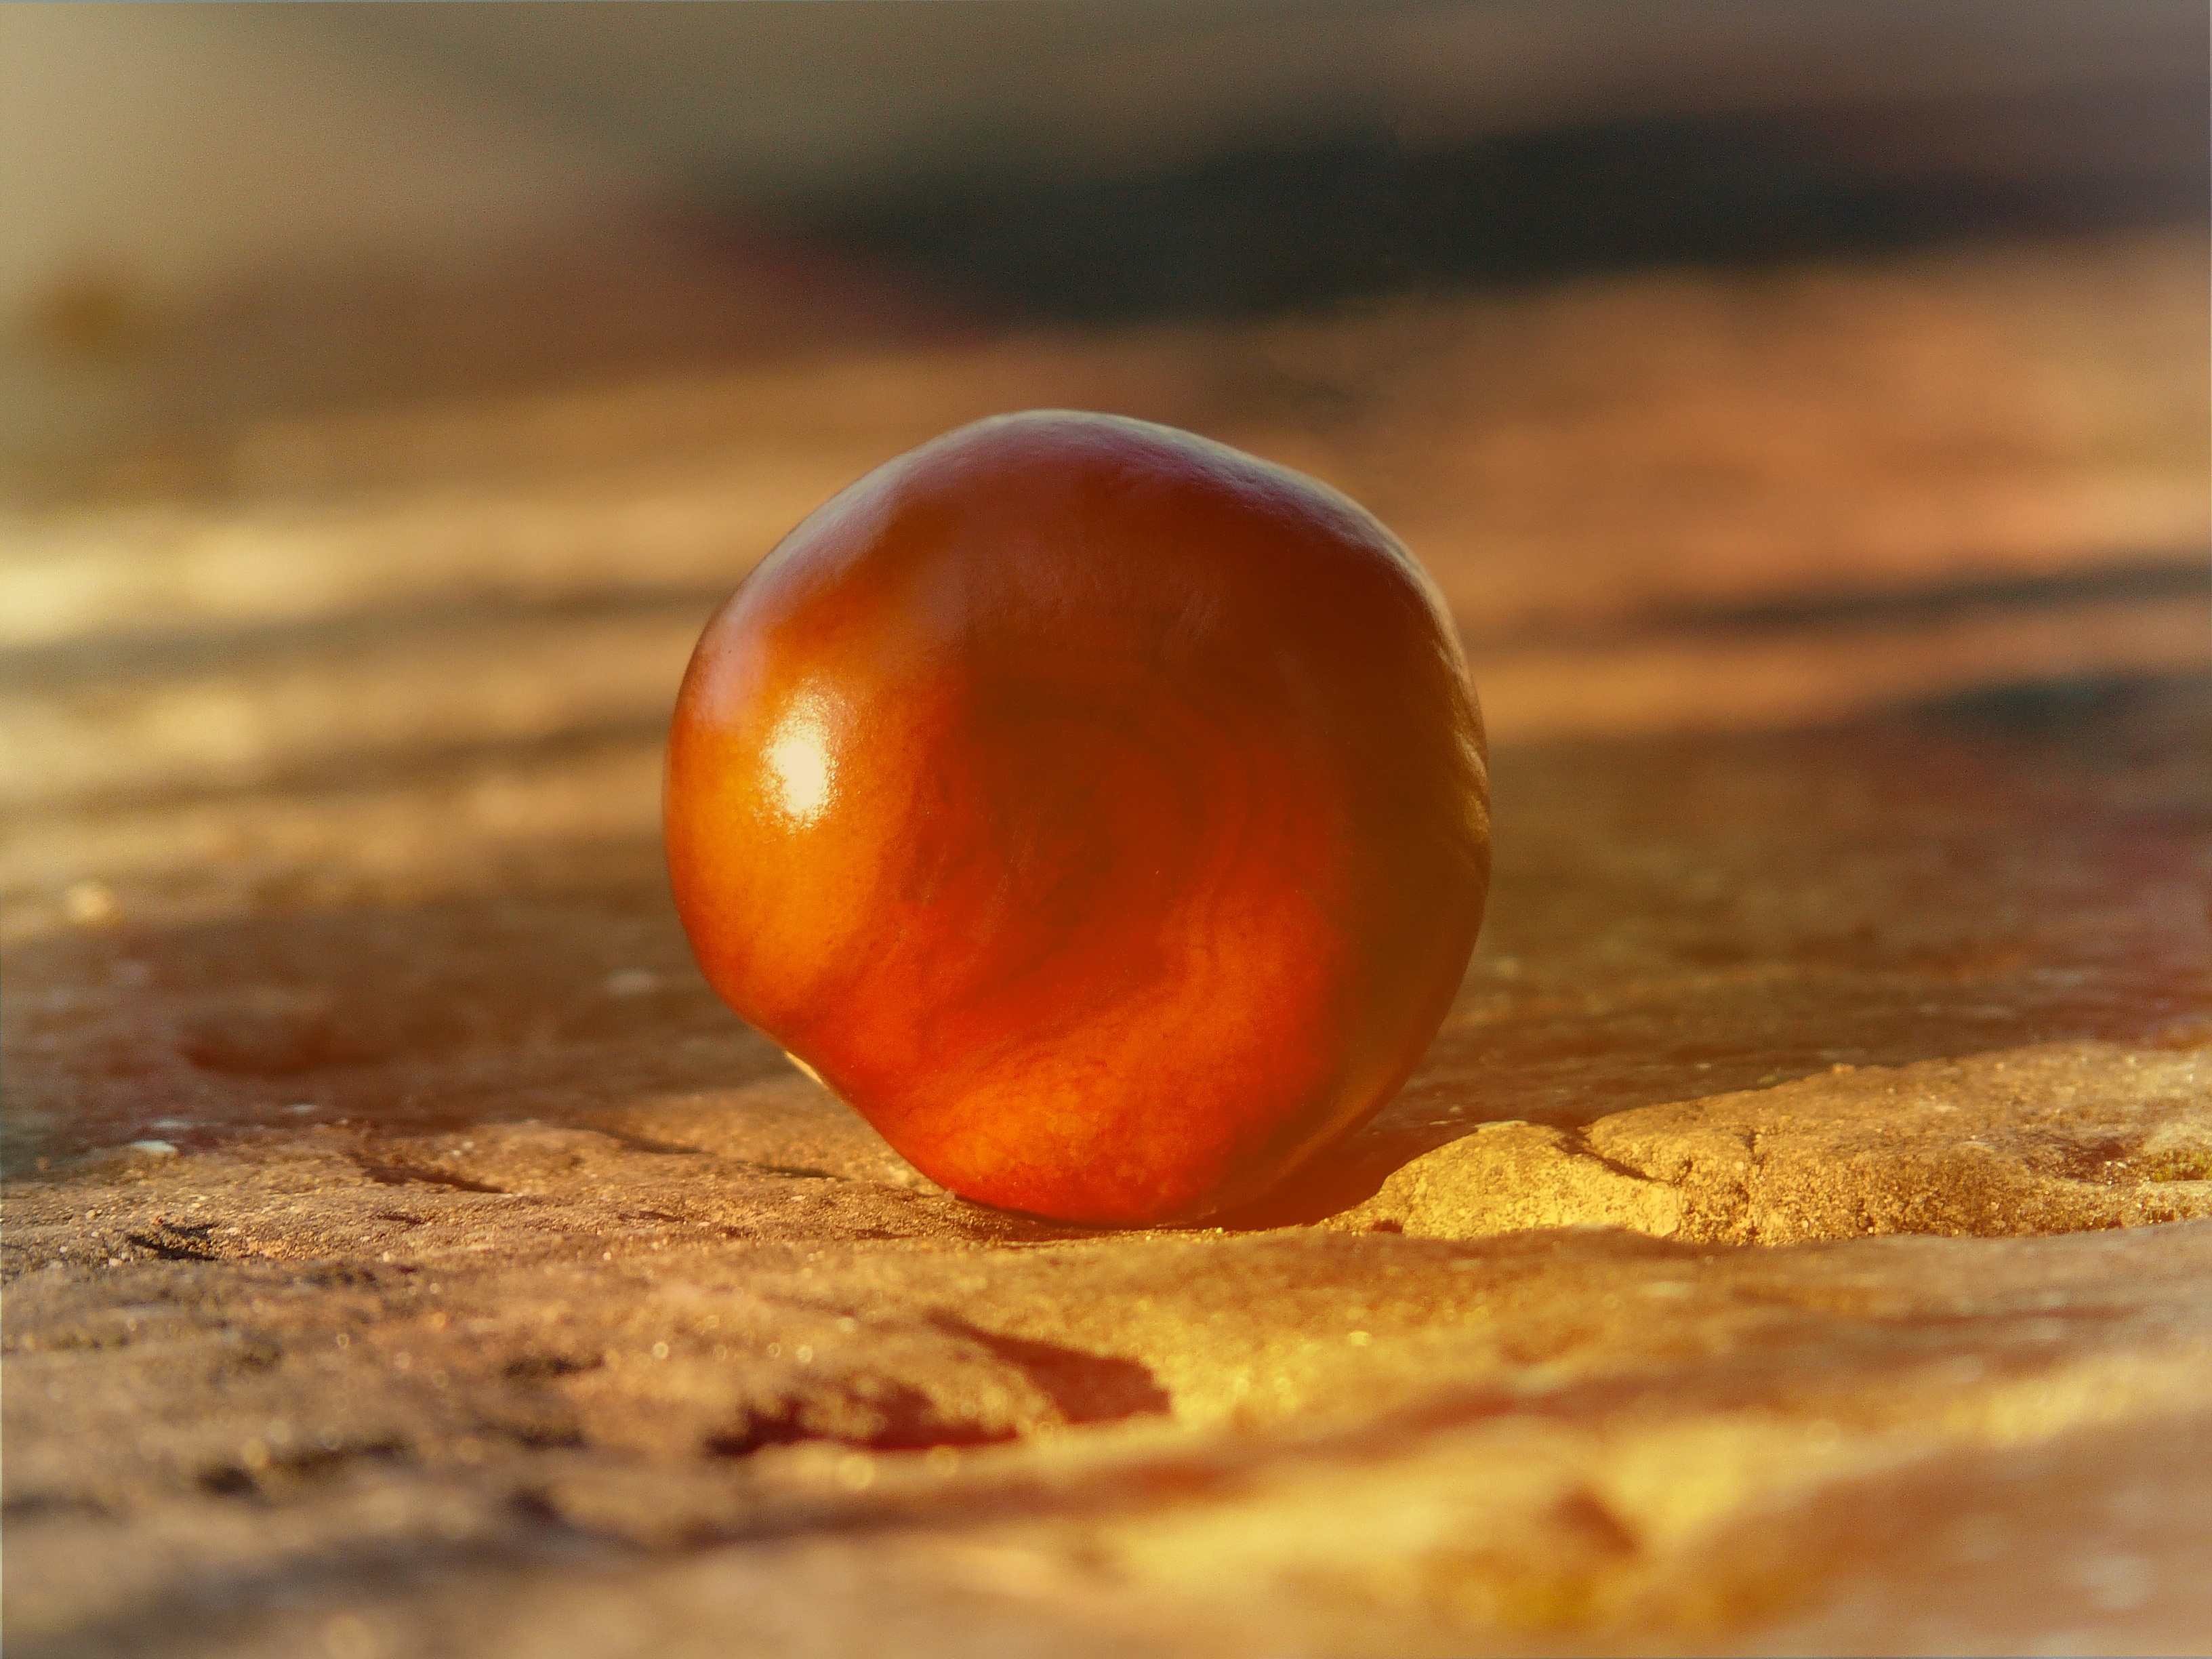
plant, ground, photography, fruit, sunlight, food, produce, lighting, close up, jewellery, chestnut, macro photography, retro look, flowering plant, stone floor, land plant